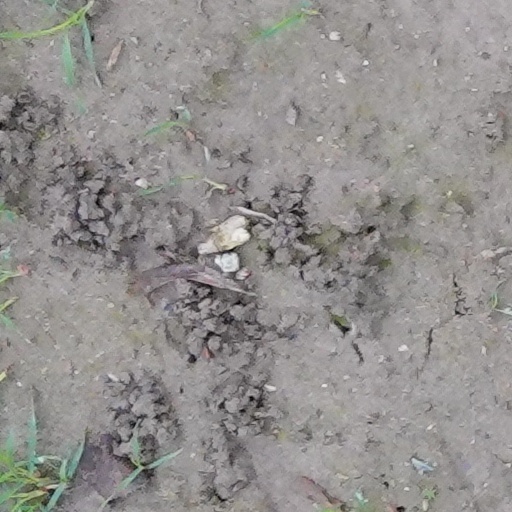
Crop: wheat